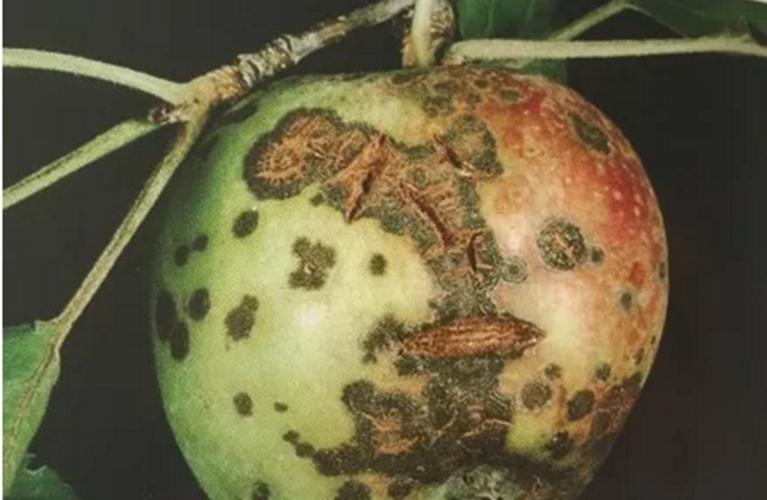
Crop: apple
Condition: scab